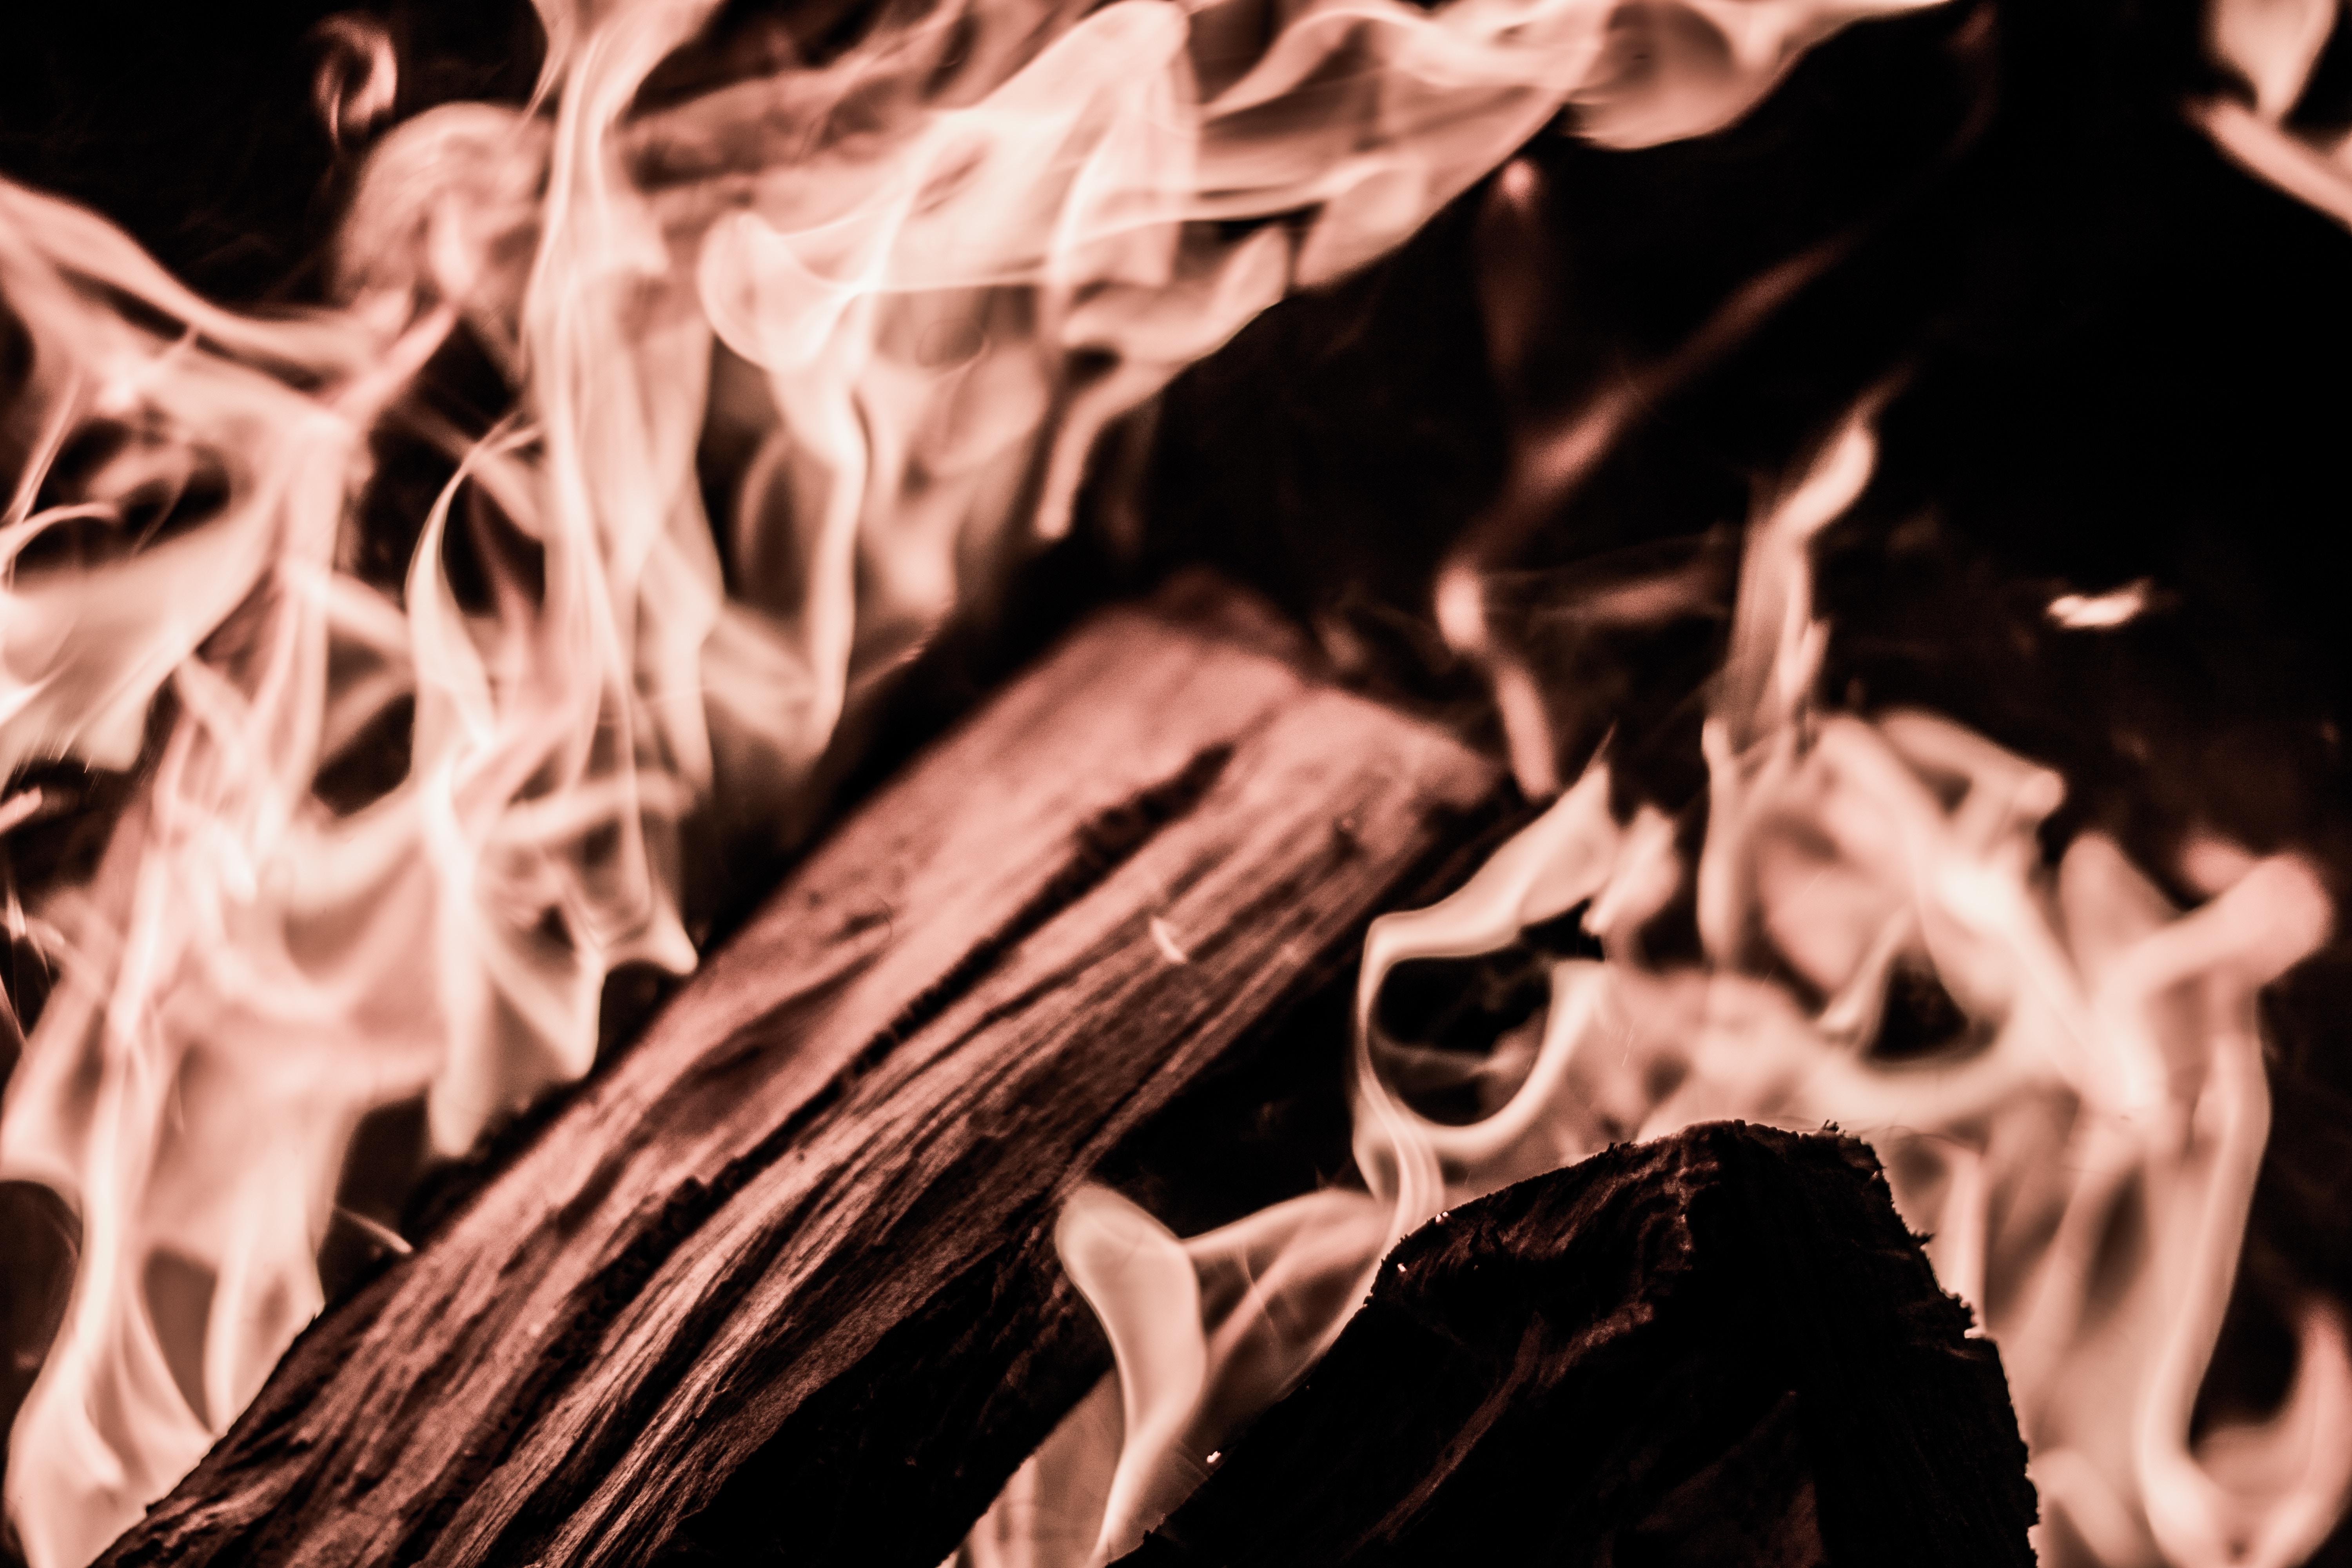
girl, cool image, cool photo, computer wallpaper